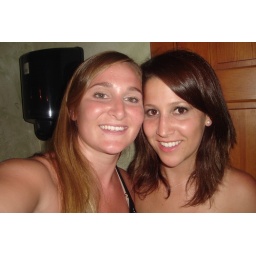
Notice the paper towel dispenser in the background. Photo taken in a bathroom.